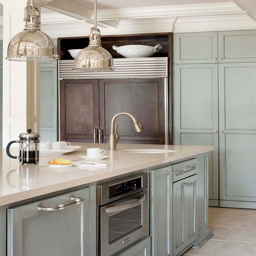
this kitchen is equal parts comfy / rustic and trendy / modern , a mix that is always in style